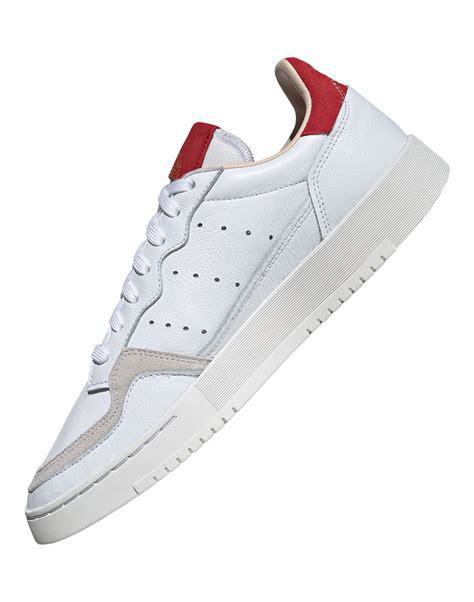
Brand: Adidas
Model: Supercourt